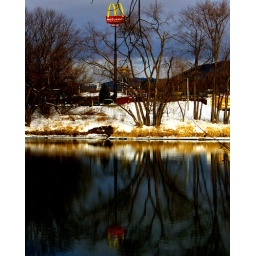
Golden Arches sign is located in Great Bend, Pennsylvania. The reflection is on the water of the Susquehanna River.